Javan tiger

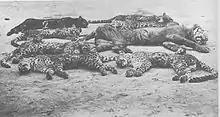
A tiger killed along with seven Javan leopards during Rampokan in Kediri, East Java, "circa" 1900

After 1979, no more sightings of tigers in Meru Betiri National Park were confirmed. In 1980, it was recommended to extend the wildlife reserve and eliminate the disruptive influence of humans on the fragile ecosystem. The Indonesian Nature Conservation Authority implemented these recommendations in 1982 by gazetting the reserve as a national park. These measures were too late to save the few remaining tigers in the region. In 1987, a group of 30 students of Bogor Agricultural University ("Institut Pertanian Bogor") conducted an expedition to Meru Betiri. They searched the area in groups of five and found tiger scat and tracks.